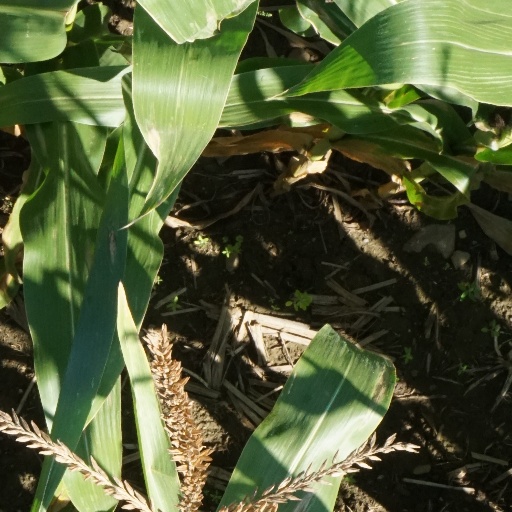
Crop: maize; corn